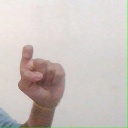
अक्षर: इ